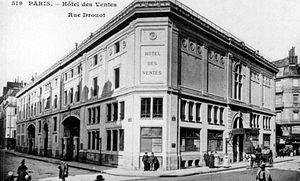
Façade de l'Hôtel des ventes de Drouot (Paris) en 1852
L'hôtel des ventes de Drouot ou hôtel Drouot, situé 9, rue Drouot et propriété de Drouot S.A., est le principal hôtel des ventes de Paris. Avec ses 15 salles de vente aux enchères regroupées en deux lieux spécialisés, l'hôtel Drouot est une plaque tournante du marché de l'art français et international.
La grande mosaïque de Lillebonne est une mosaïque d’époque romaine, trouvée en 1870 à Lillebonne, ancienne Juliobona. Lors de sa découverte, elle mesurait 8,56 m sur 6,80 m. On estime qu'elle date de la fin du IIIᵉ ou du IVᵉ siècle apr. J.-C., même si la datation ne peut être précisée davantage.